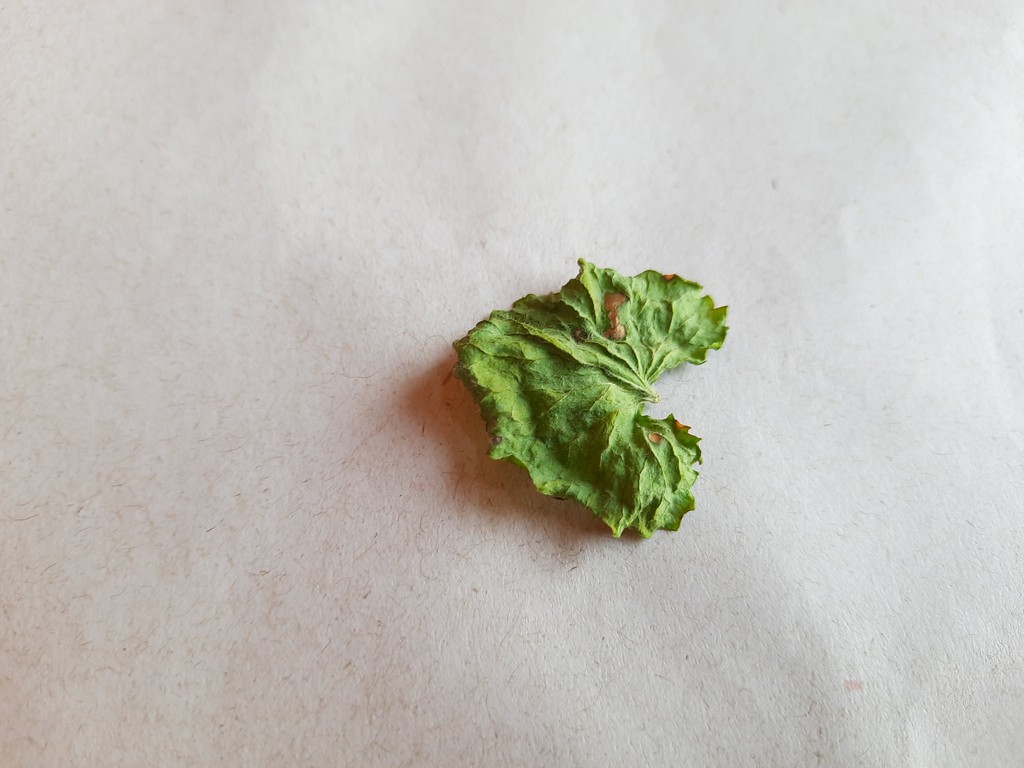
Label: Dried